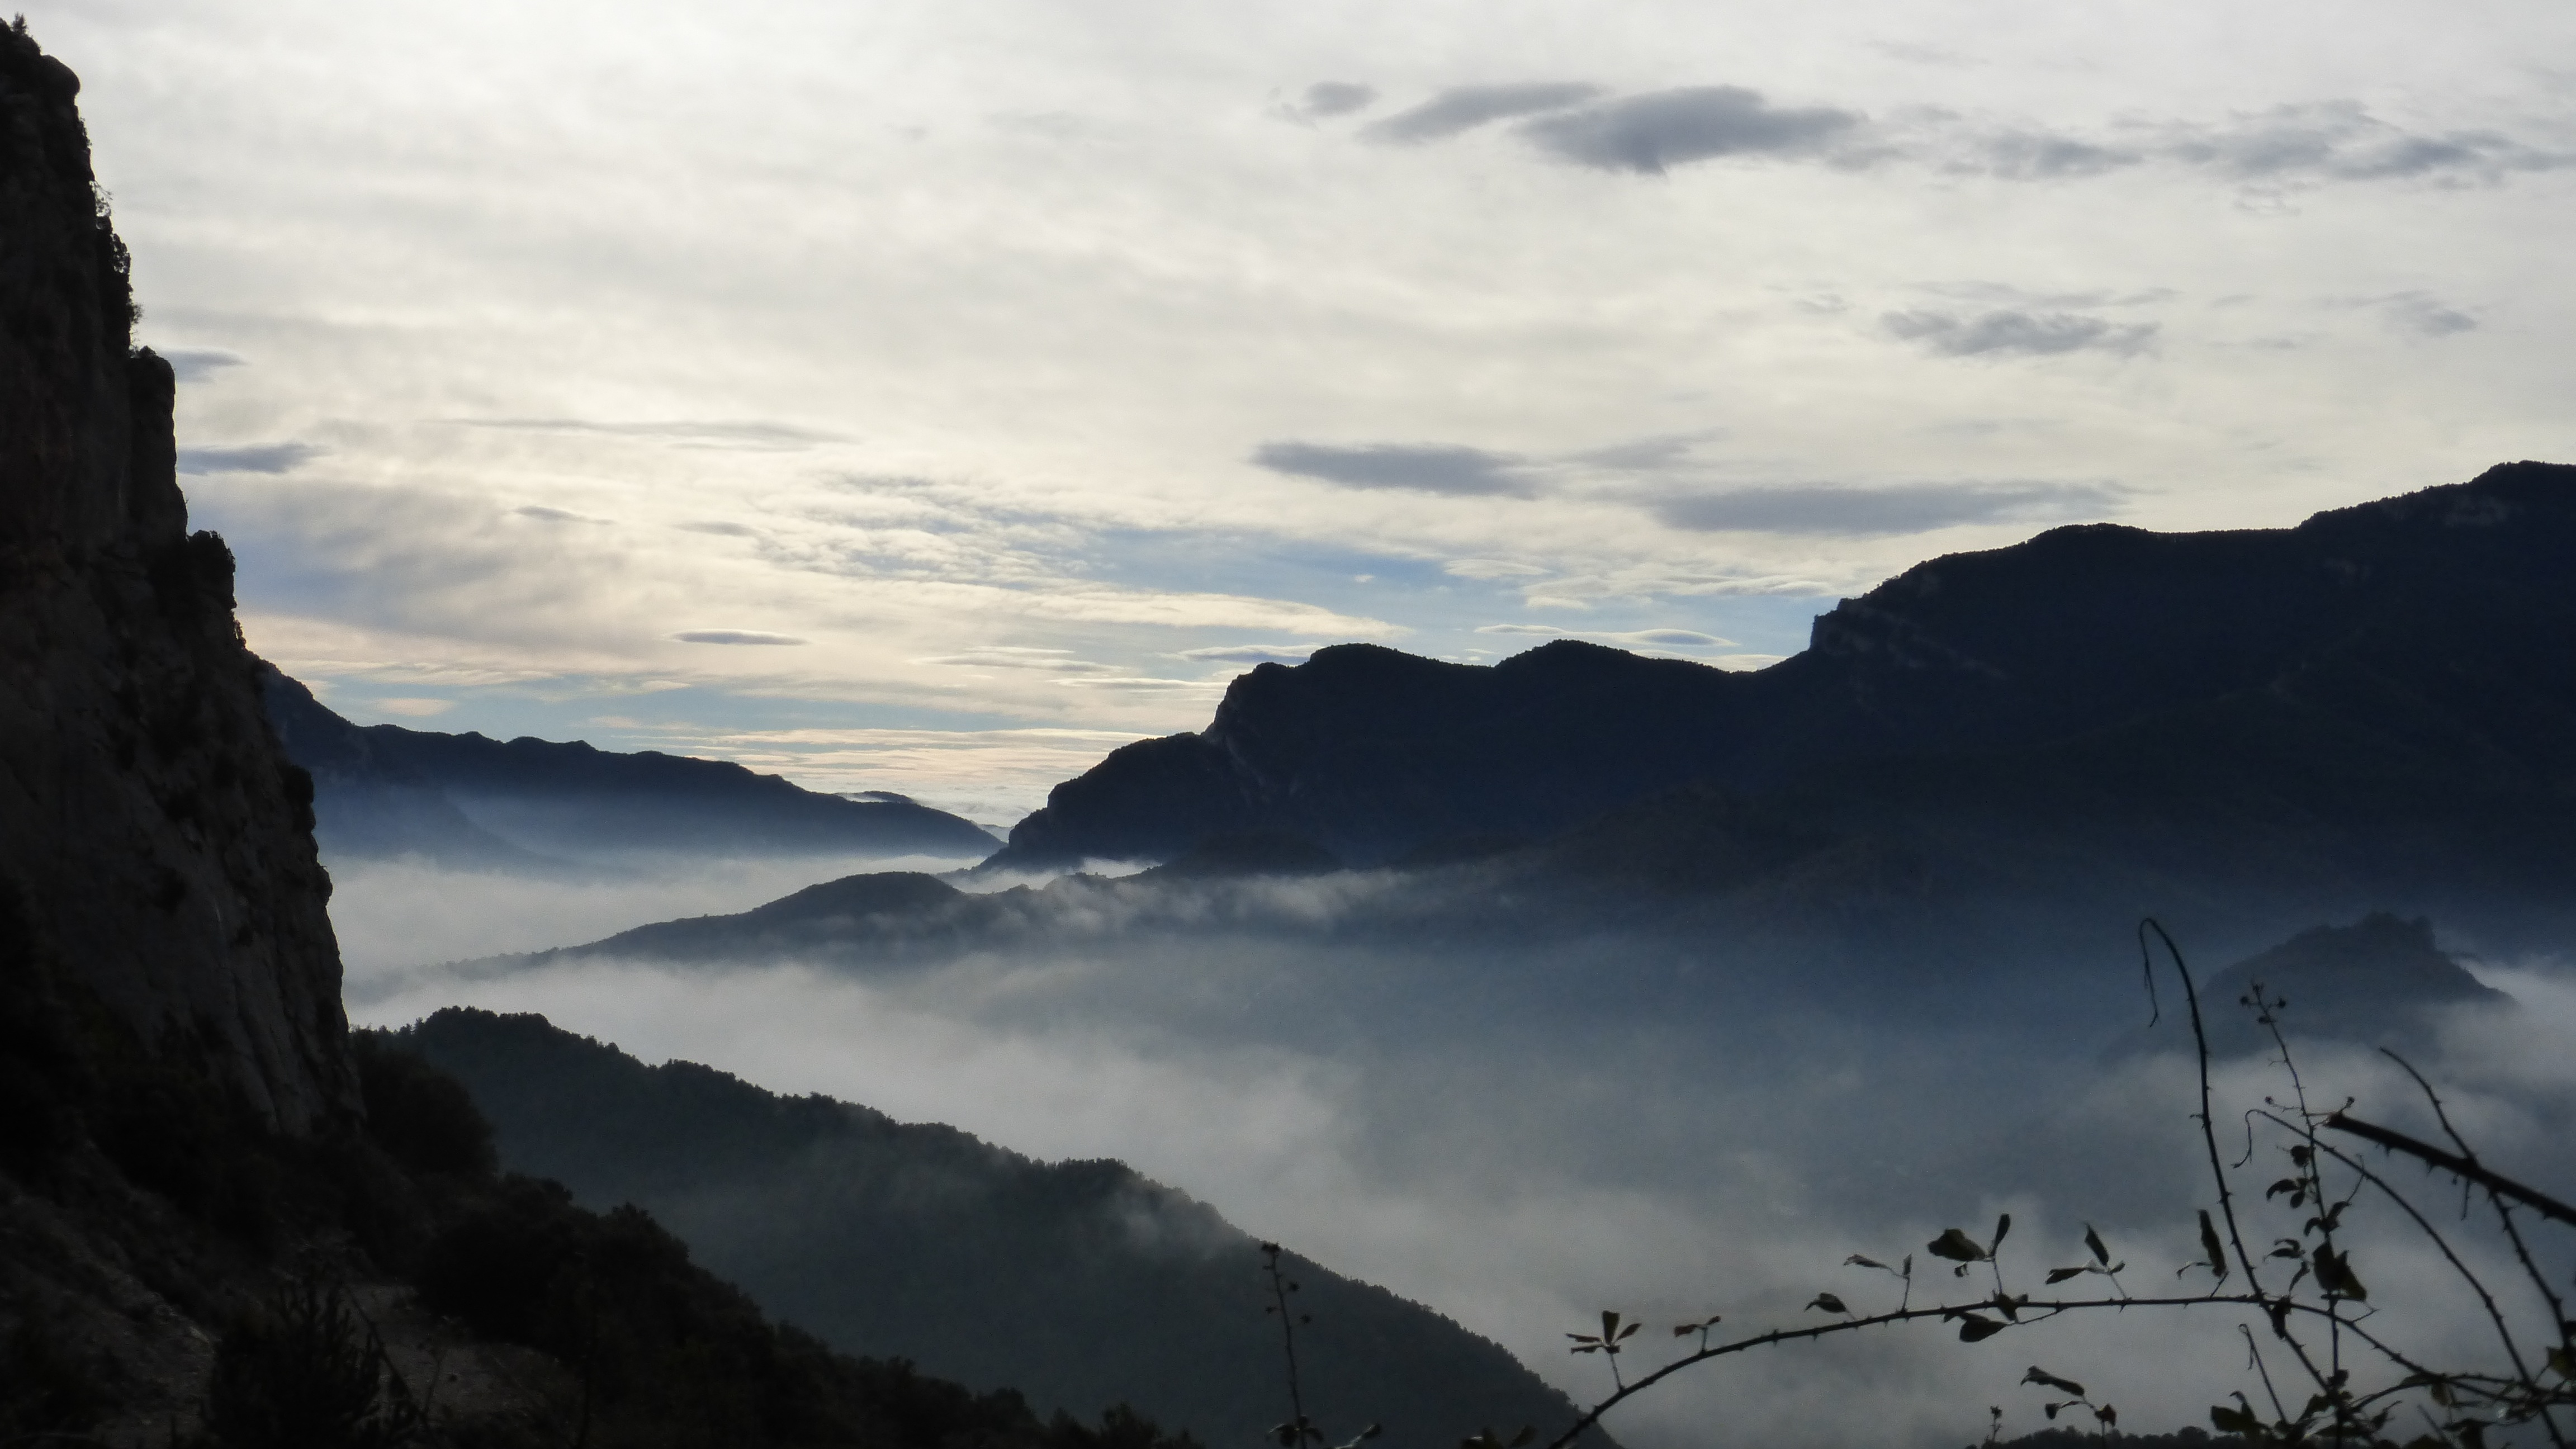
landscape, nature, wilderness, mountain, snow, cloud, sky, fog, sunrise, sunset, morning, hill, dawn, mountain range, weather, peace, ridge, summit, alps, landform, geographical feature, atmospheric phenomenon, mountainous landforms